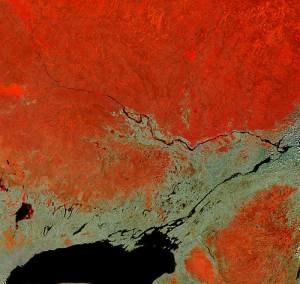
Vaudreuil-Soulanges, familièrement appelée La Presqu'Île, est une municipalité régionale de comté du Québec située dans la région administrative de la Montérégie, dans le pays du Suroît. Son chef-lieu est Vaudreuil-Dorion. La population, en croissance rapide, compte plus de 150 000 Vaudreuil-Soulangeois.
La rivière des Outaouais est le principal affluent du fleuve Saint-Laurent et constitue un important segment de la frontière entre les provinces canadiennes du Québec et de l'Ontario. L’Outaouais a joué un rôle déterminant de voie de pénétration dans le continent nord-américain, au nord vers la baie d’Hudson et à l’ouest vers les Grands Lacs. Elle est la plus longue rivière du Québec. Elle est nommée en l'honneur de la nation des Outaouais.